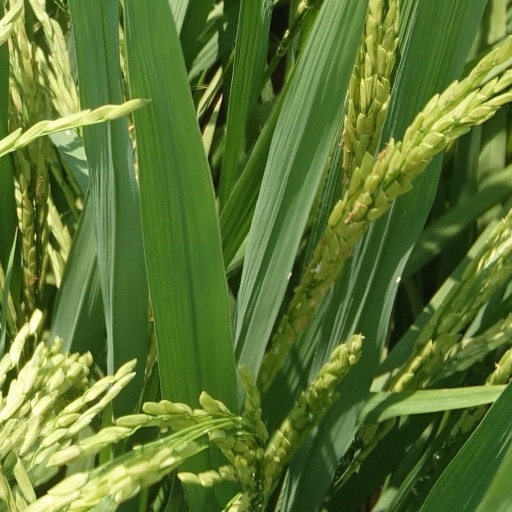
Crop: rice